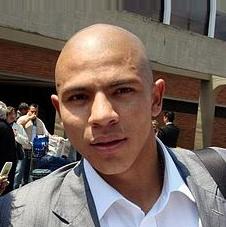
Age: 23